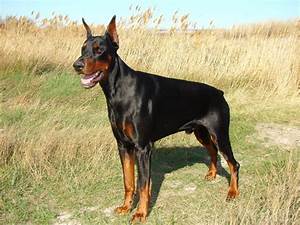
Label: cane